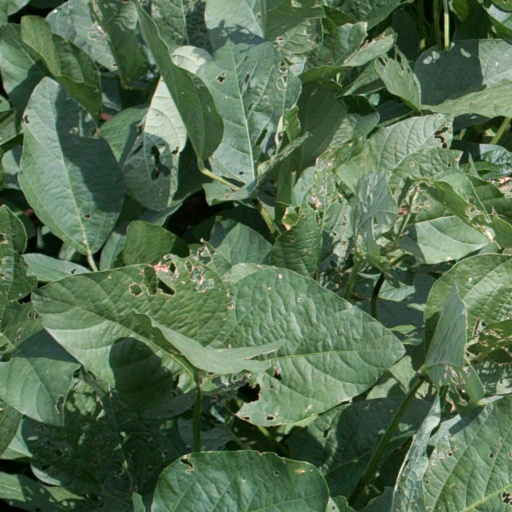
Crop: soybean